Khajoor Pe Atke

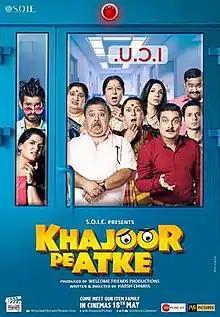
Official Poster

Khajoor Pe Atke is a comedy film written and directed by Harsh Chhaya, who makes his directorial debut. Starring Manoj Pahwa, Vinay Pathak, Dolly Ahluwalia, Seema Pahwa, Sanah Kapoor, Suneeta Sengupta, produced by Welcome Friends Productions, and presented by S.O.I.E., the film hits cinemas nationwide on 18 May and is distributed by PVR Pictures with music on Zee Music.